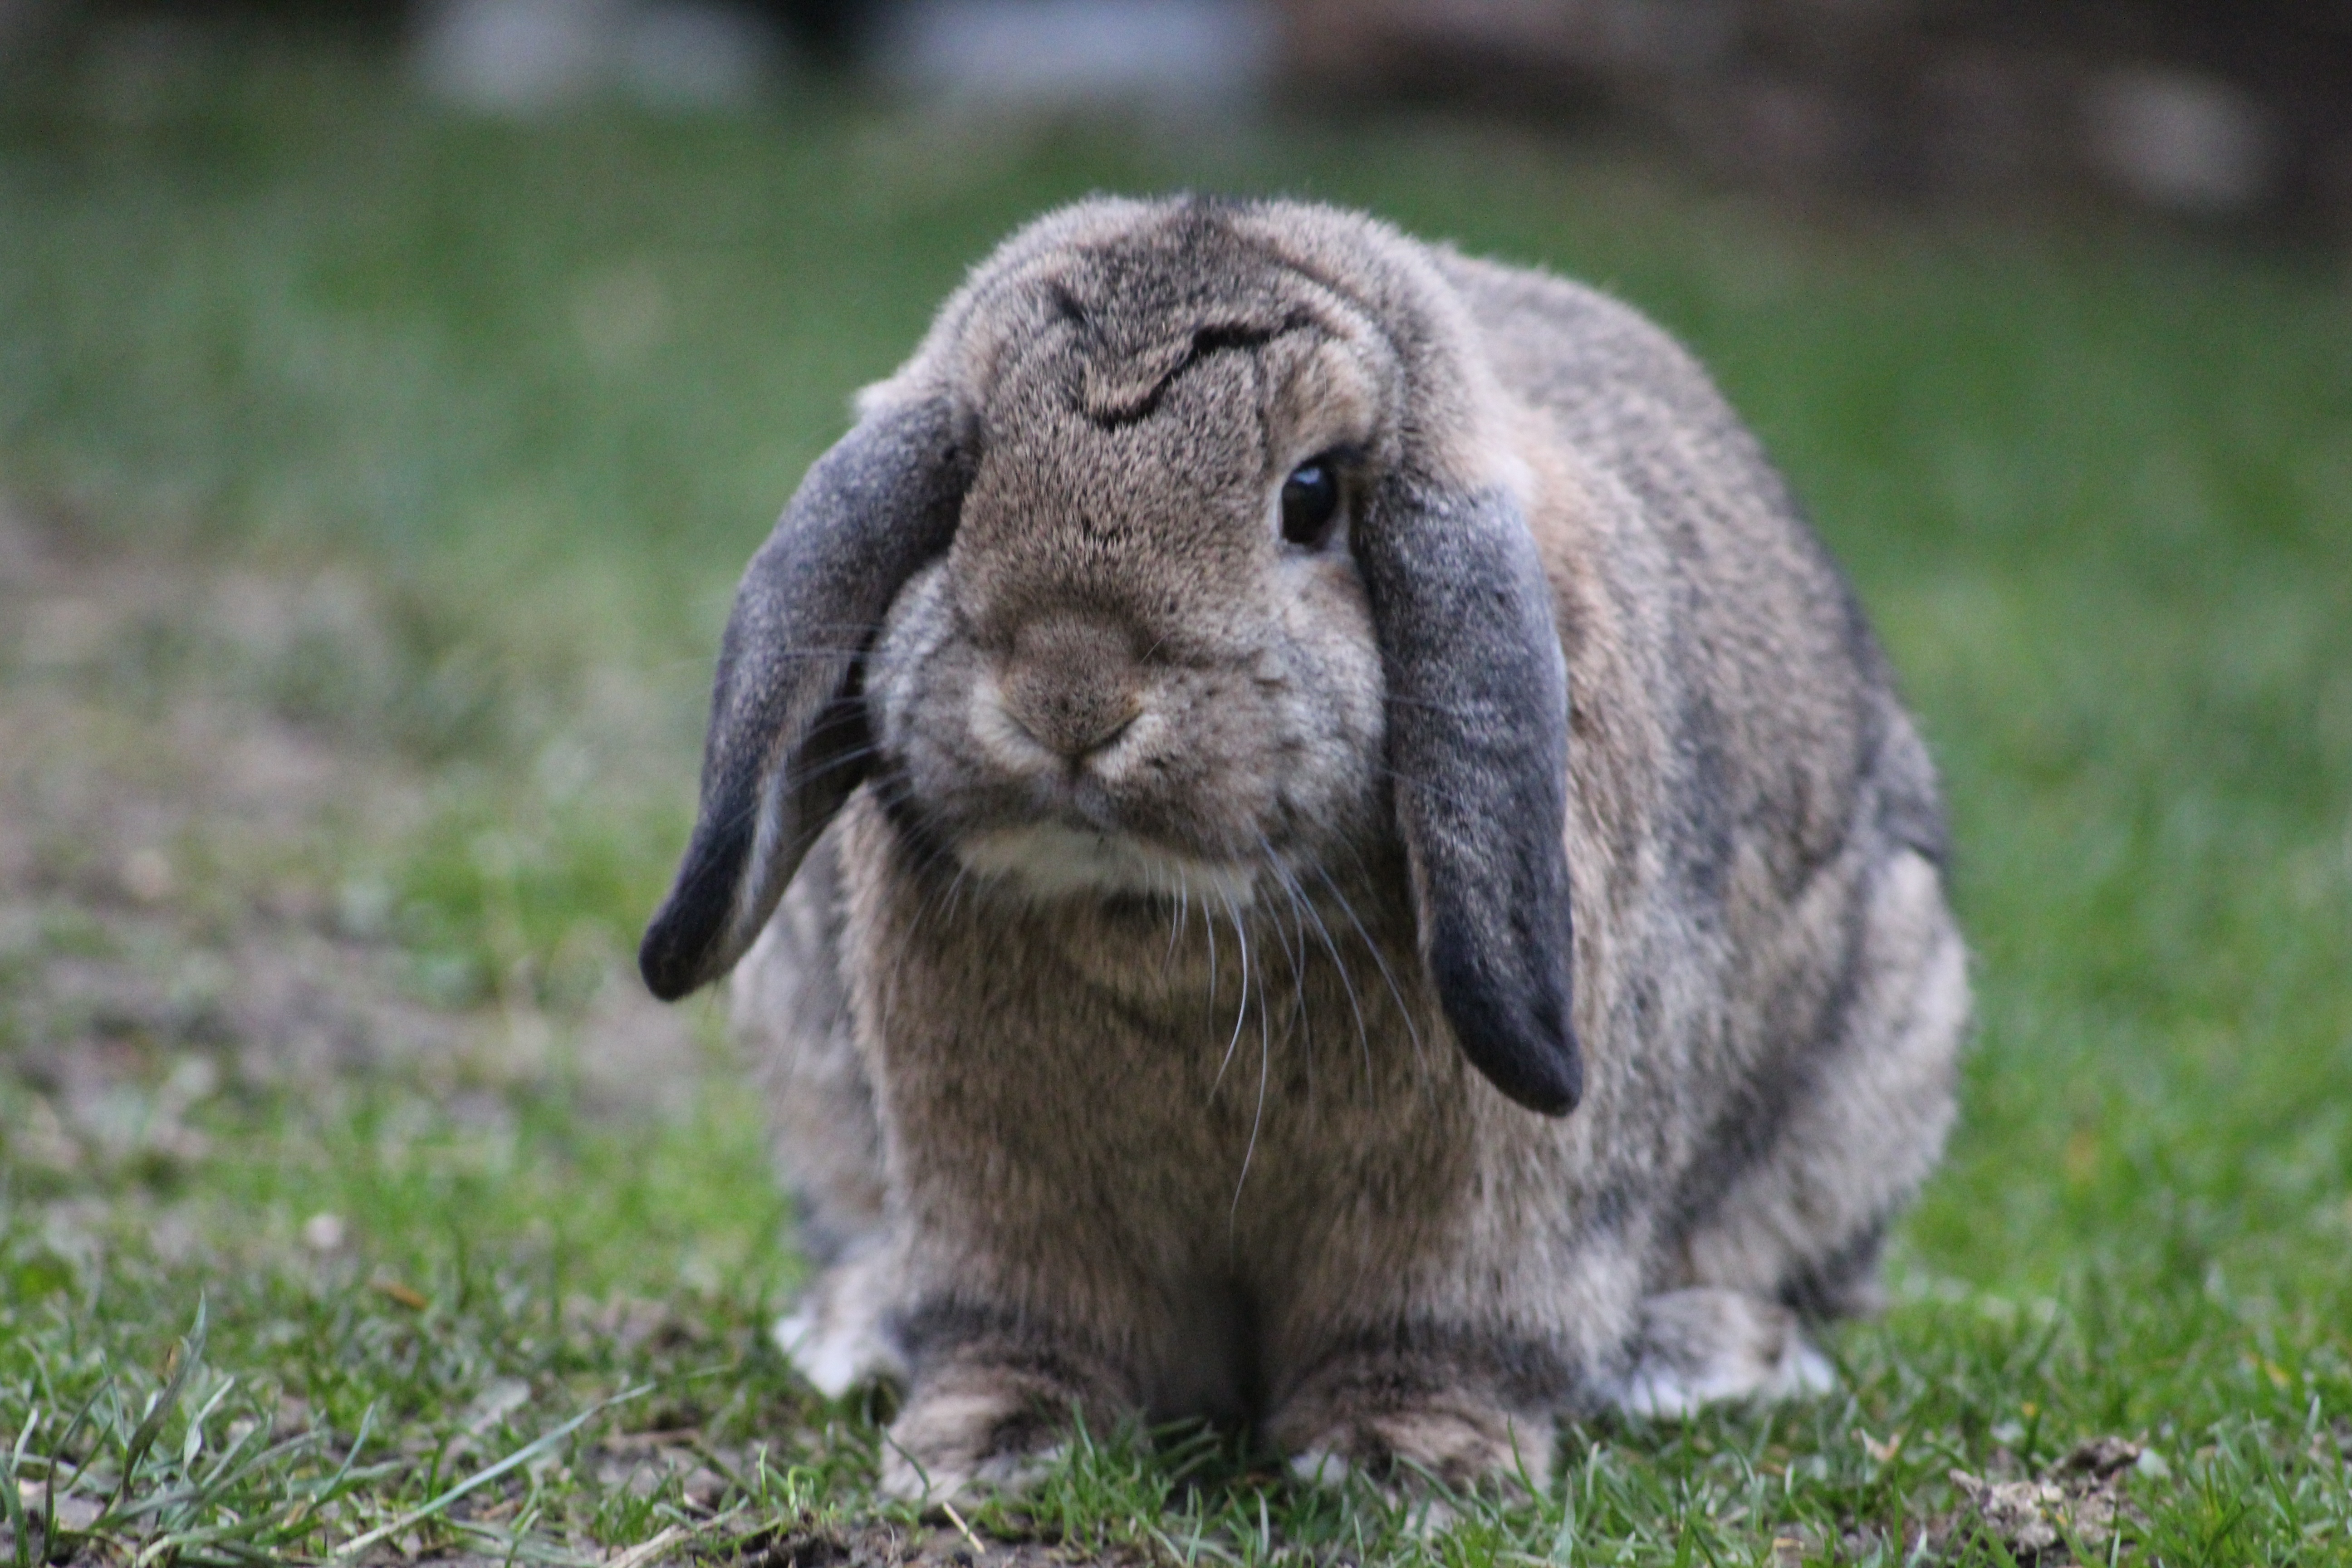
grass, animal, cute, wildlife, pet, fur, fluffy, mammal, fauna, rabbit, hare, furry, vertebrate, easter, bunny, domestic rabbit, rabits and hares